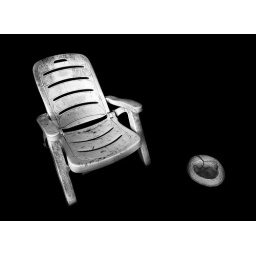
The yellow hat beside the white sunlounger